Slappy and the Stinkers

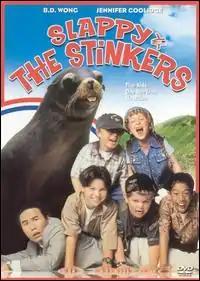
DVD cover

Slappy and the Stinkers is a 1998 American adventure comedy film directed by Barnet Kellman, and written by Robert Wolterstorff and Mike Scott. Starring B. D. Wong and Bronson Pinchot, the plot concerns a group of children who try to save an abused sea lion from a greedy circus owner.